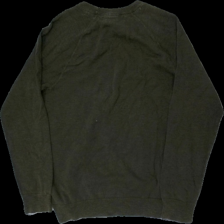
View: back
Type: Sweater
Category: Ladies
Brand: Logg (H&M)
Colors: Green
Material: 100% cotton
Cut: Regular, C-collar
Size: M
Season: All
Price range: 50-100
Recommended usage: Reuse